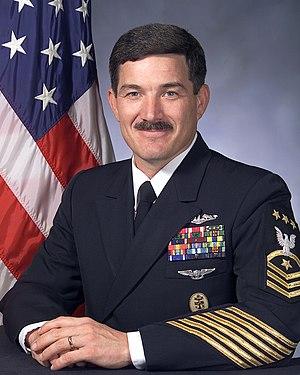
Le Master Chief Petty Officer of the Navy est un rang unique d'officier non-commissionné de l'United States Navy, correspondant à l'identifiant E-9. Le détenteur de ce rang est l'officier non-commissionné le plus haut gradé de toute la Navy, grade équivalent à ceux de Senior Enlisted Advisor to the Chairman, Sergeant Major of the Army, Sergeant Major of the Marine Corps, Chief Master Sergeant of the Air Force, Master Chief Petty Officer of the Coast Guard et Senior Enlisted Advisor for the National Guard Bureau.